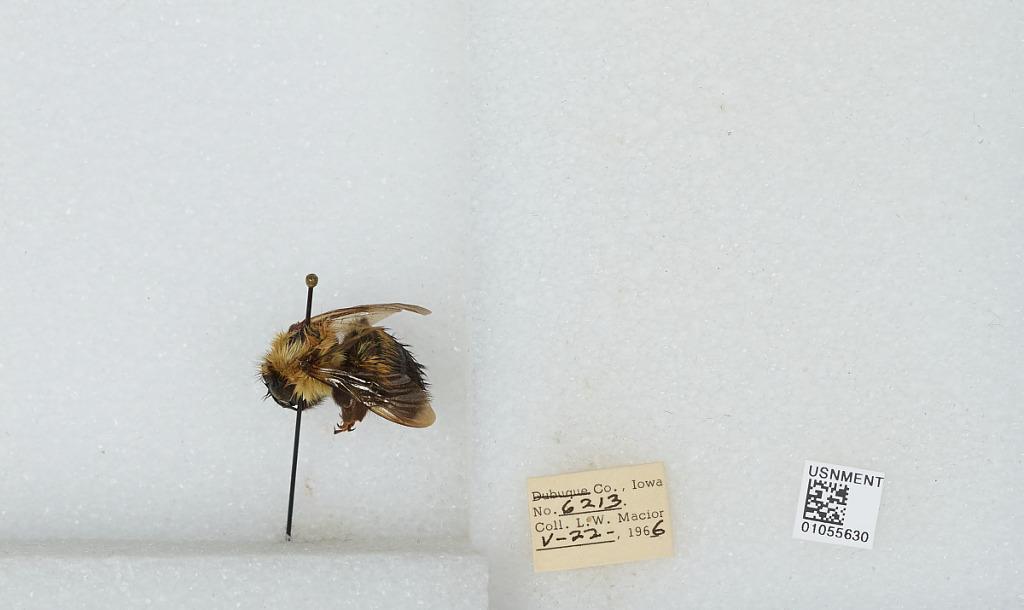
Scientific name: Bombus (Pyrobombus) bimaculatus Cresson
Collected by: L. Macior
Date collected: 1966-5-22
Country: United States
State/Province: Iowa
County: Dubuque
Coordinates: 42.4694, -90.8292